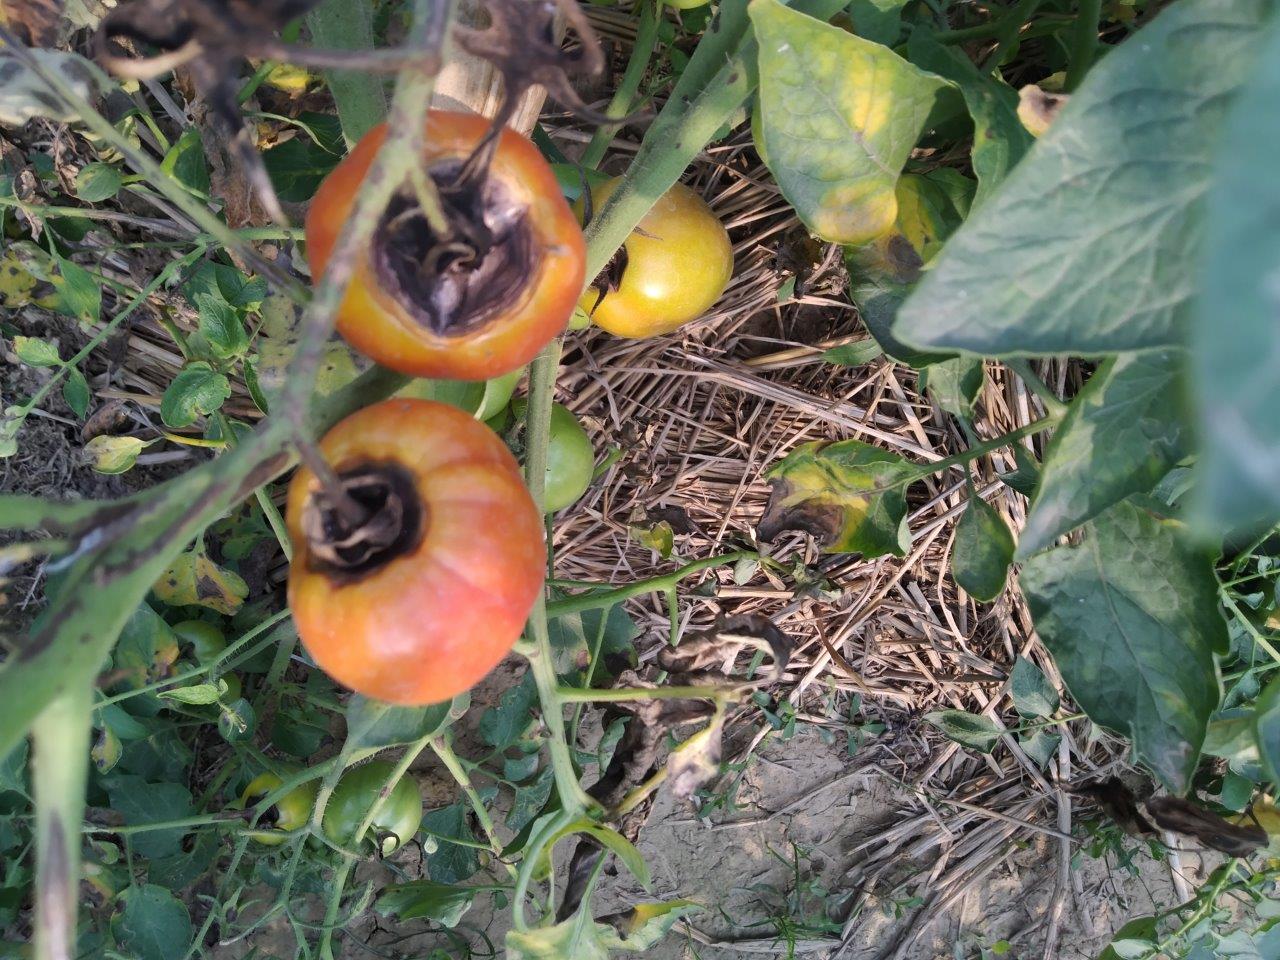
Maturity: Mature